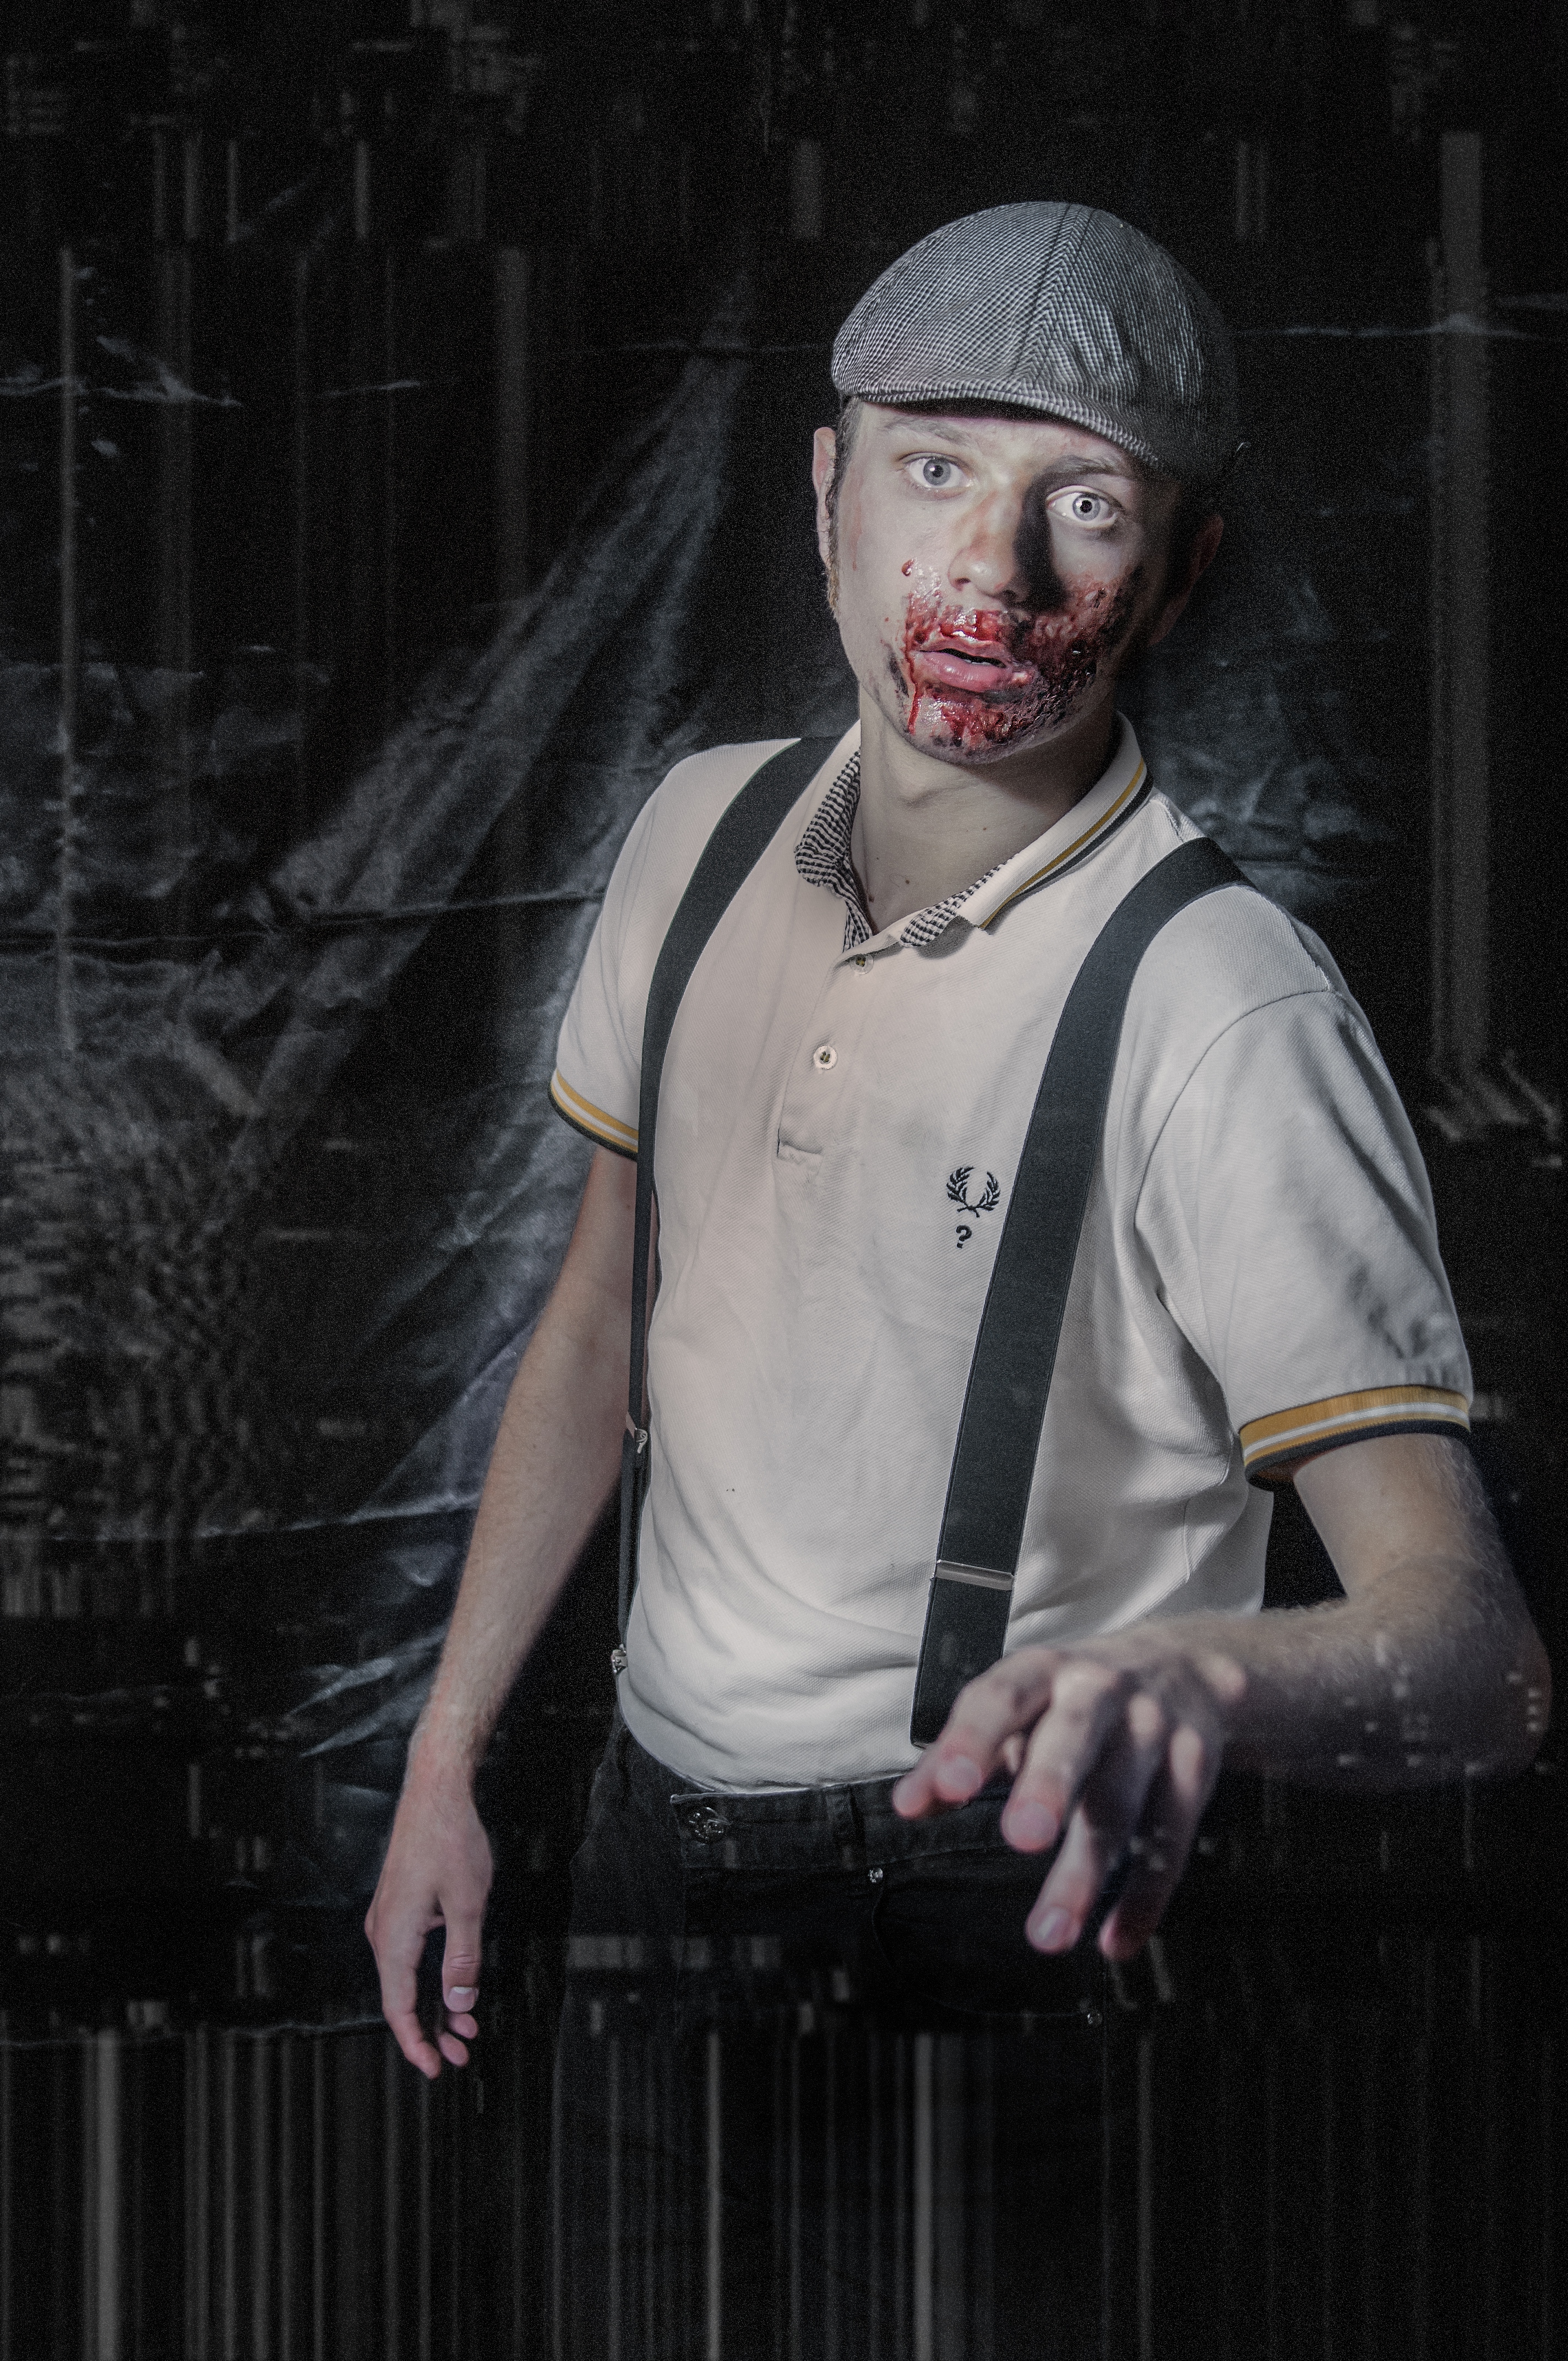
zombie, fiction, performance, flesh, fictional character, costume, performing arts